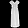
Label: Dress